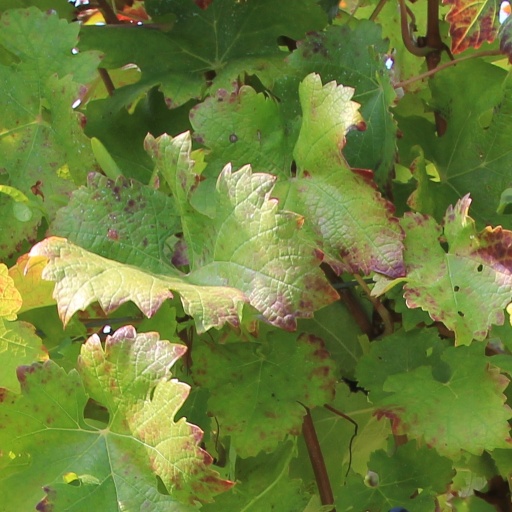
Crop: grape